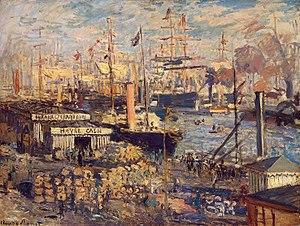
Josef Karl Paul Otto Krebs, né le 25 mars 1873 à Wiesbaden et mort le 26 mars 1941 à Heidelberg, est un industriel allemand qui fut un collectionneur majeur d'impressionnistes et de maîtres français du tournant du siècle, en particulier de Cézanne, Van Gogh et Gauguin. Ses œuvres ont été transférées par l'Armée rouge à Léningrad en tant que réparation des dommages de guerre subis. Elles se trouvent aujourd'hui au musée de l'Ermitage de Saint-Pétersbourg.
Ce tableau rassemble les peintures de Claude Monet, par dates, et par thèmes à chaque fois que cela était pertinent. Les séries qui font déjà l'objet d'un article ne sont mentionnées que par le lien.
Le Grand Quai au Havre est une huile sur toile du peintre impressionniste français Claude Monet conservée au musée de l'Ermitage de Saint-Pétersbourg. Elle date de 1874 et mesure 61 × 81 cm.